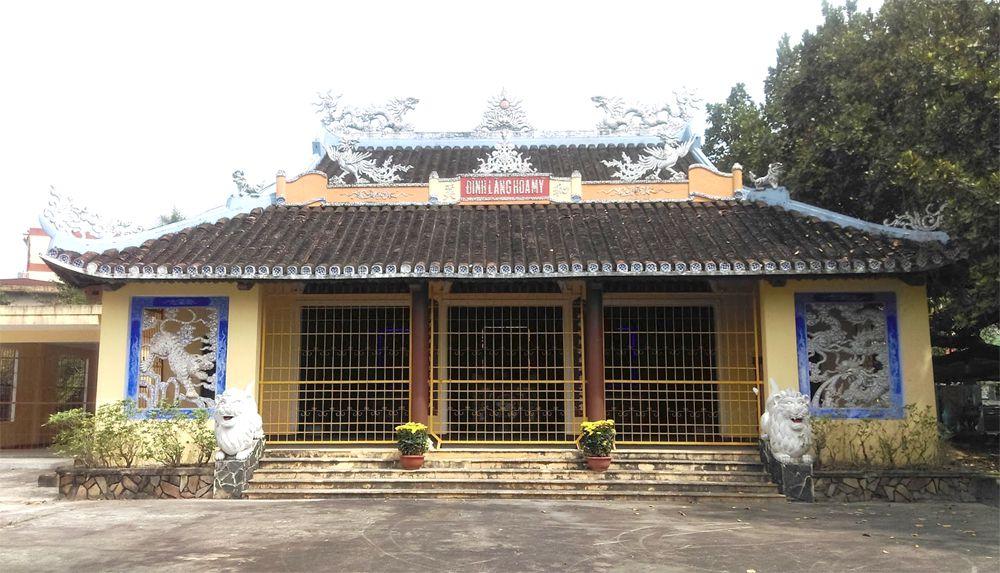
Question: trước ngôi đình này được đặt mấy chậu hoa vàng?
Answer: trước ngôi đình này được đặt hai chậu hoa vàng